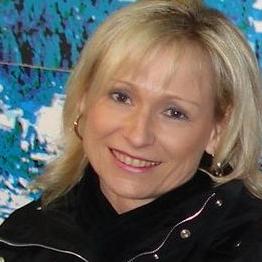
Age: 44